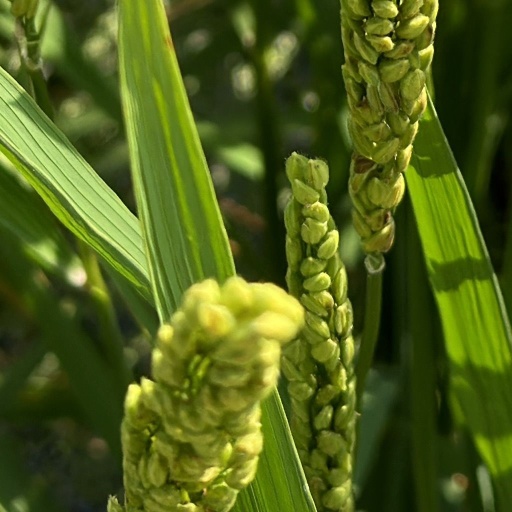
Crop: rice